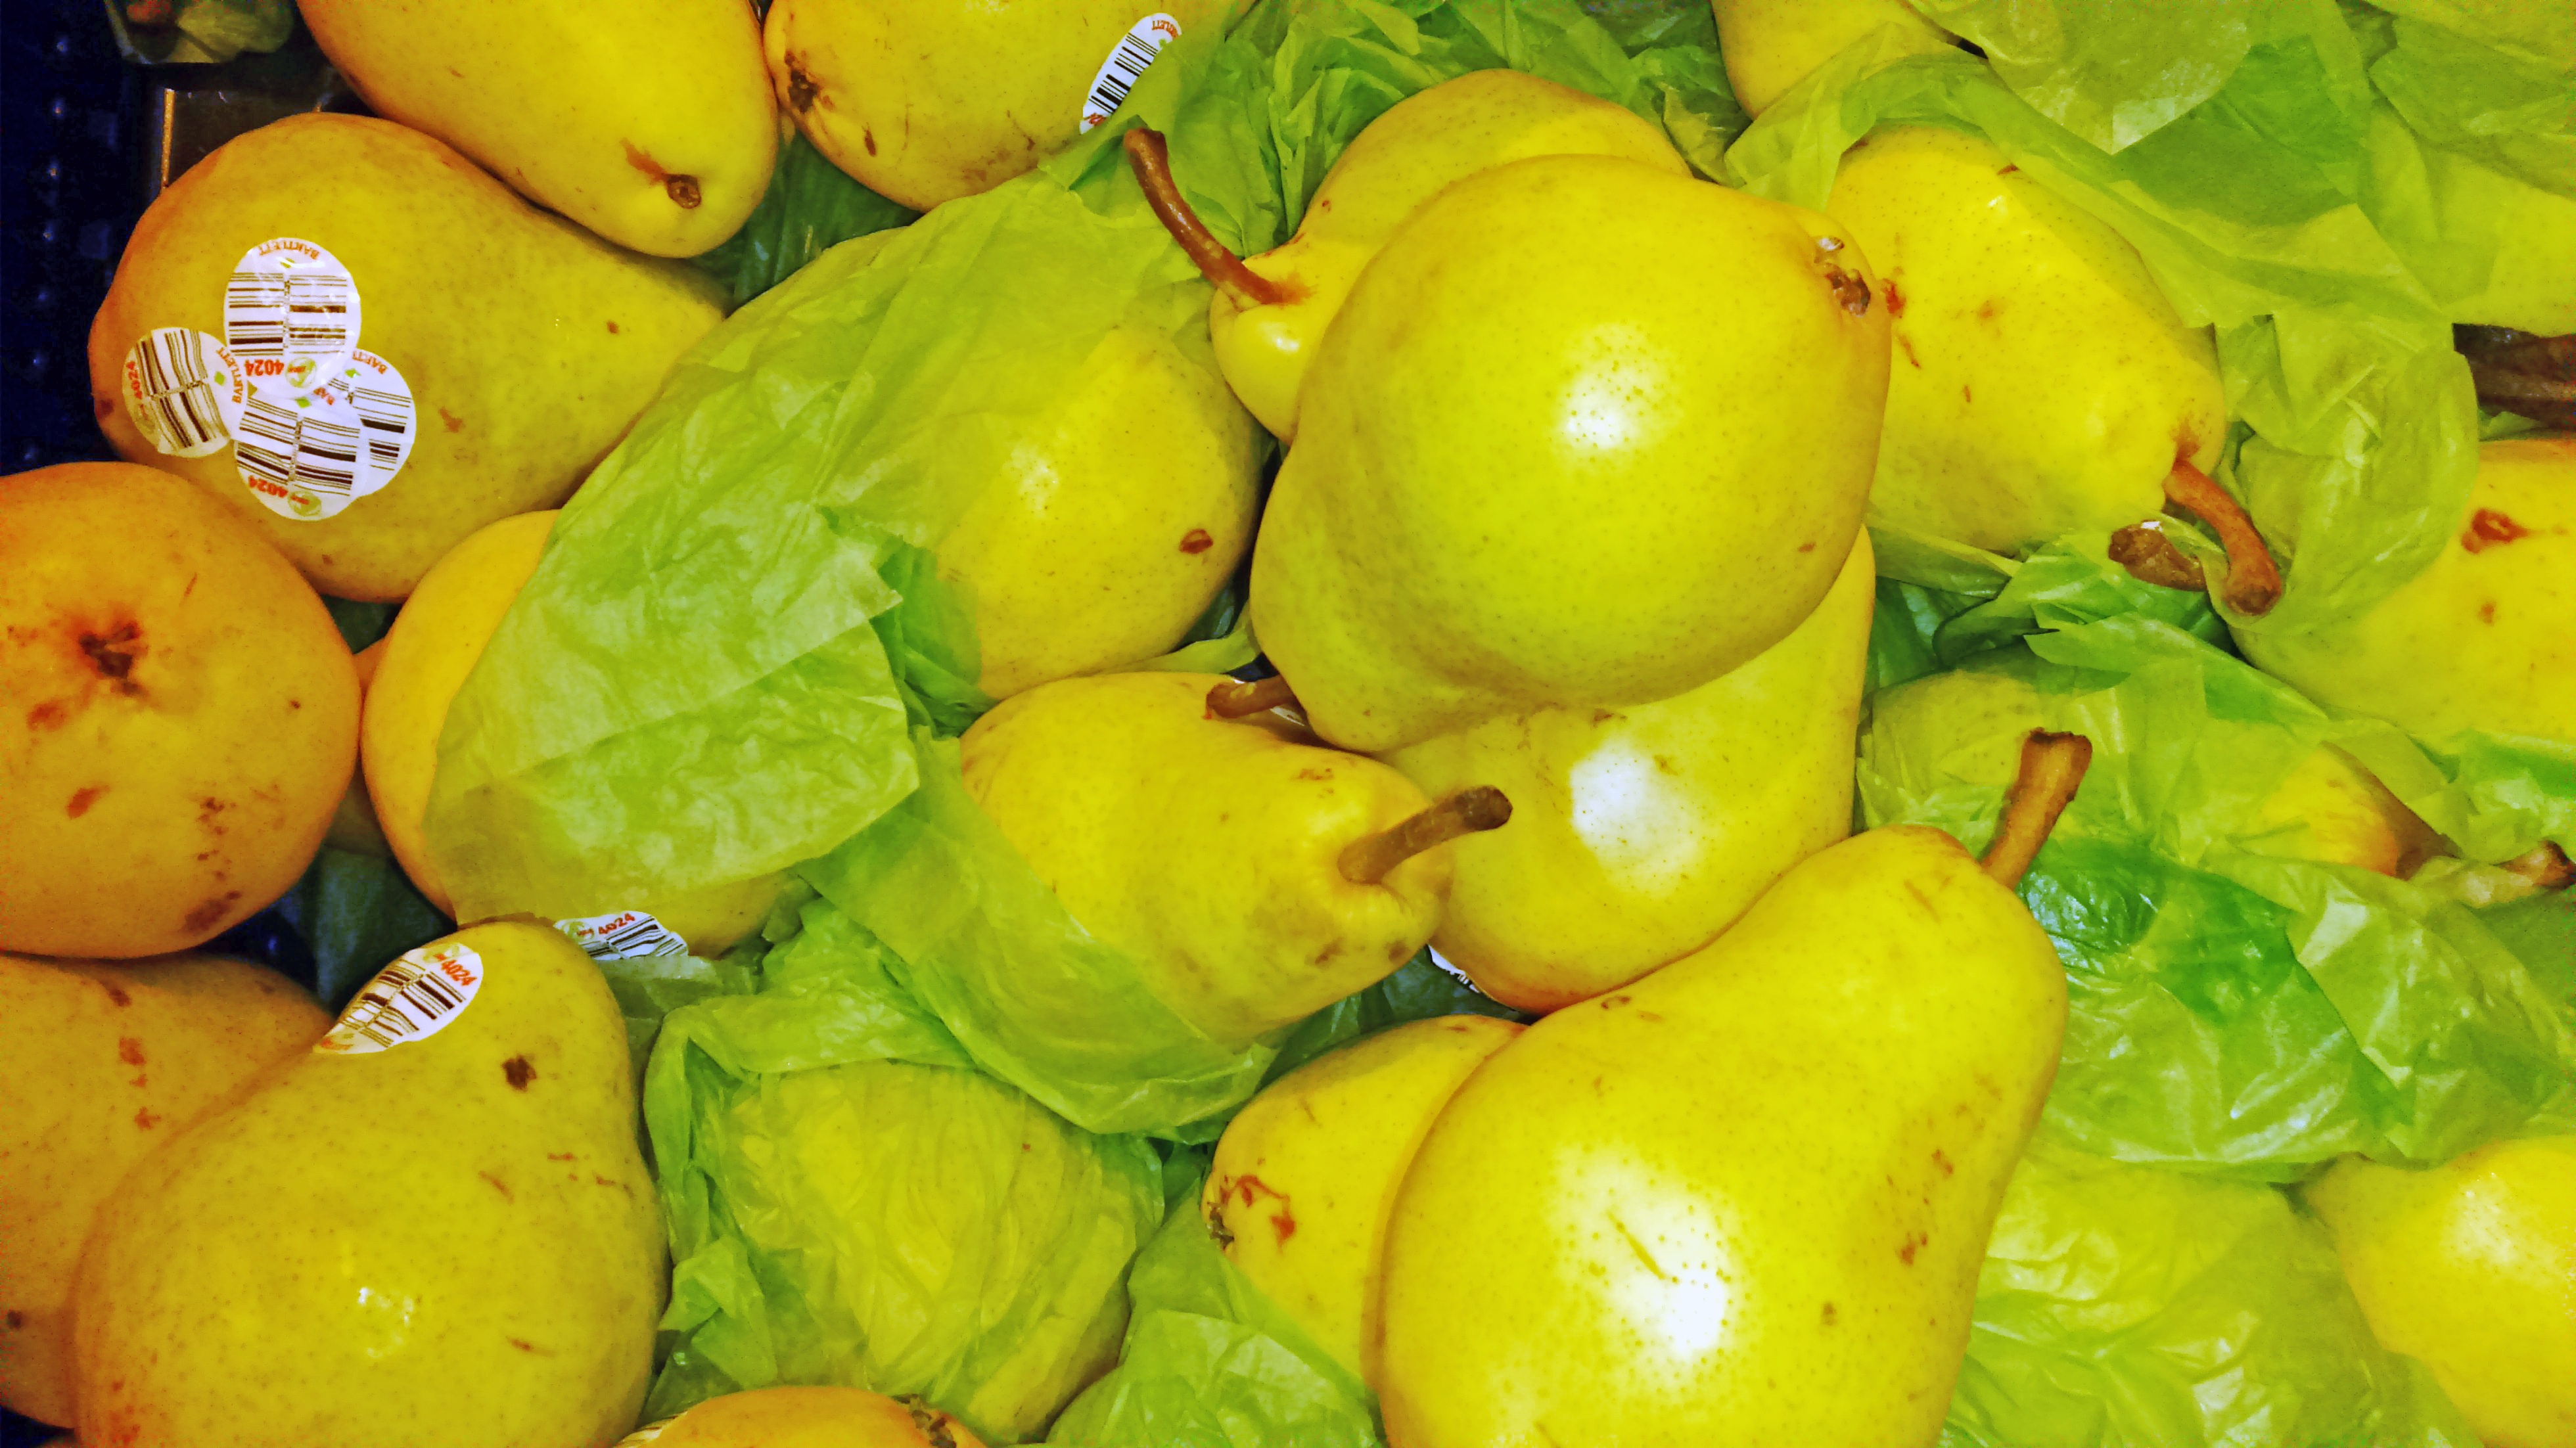
plant, fruit, food, green, produce, vegetable, yellow, gourd, pears, citron, flowering plant, land plant